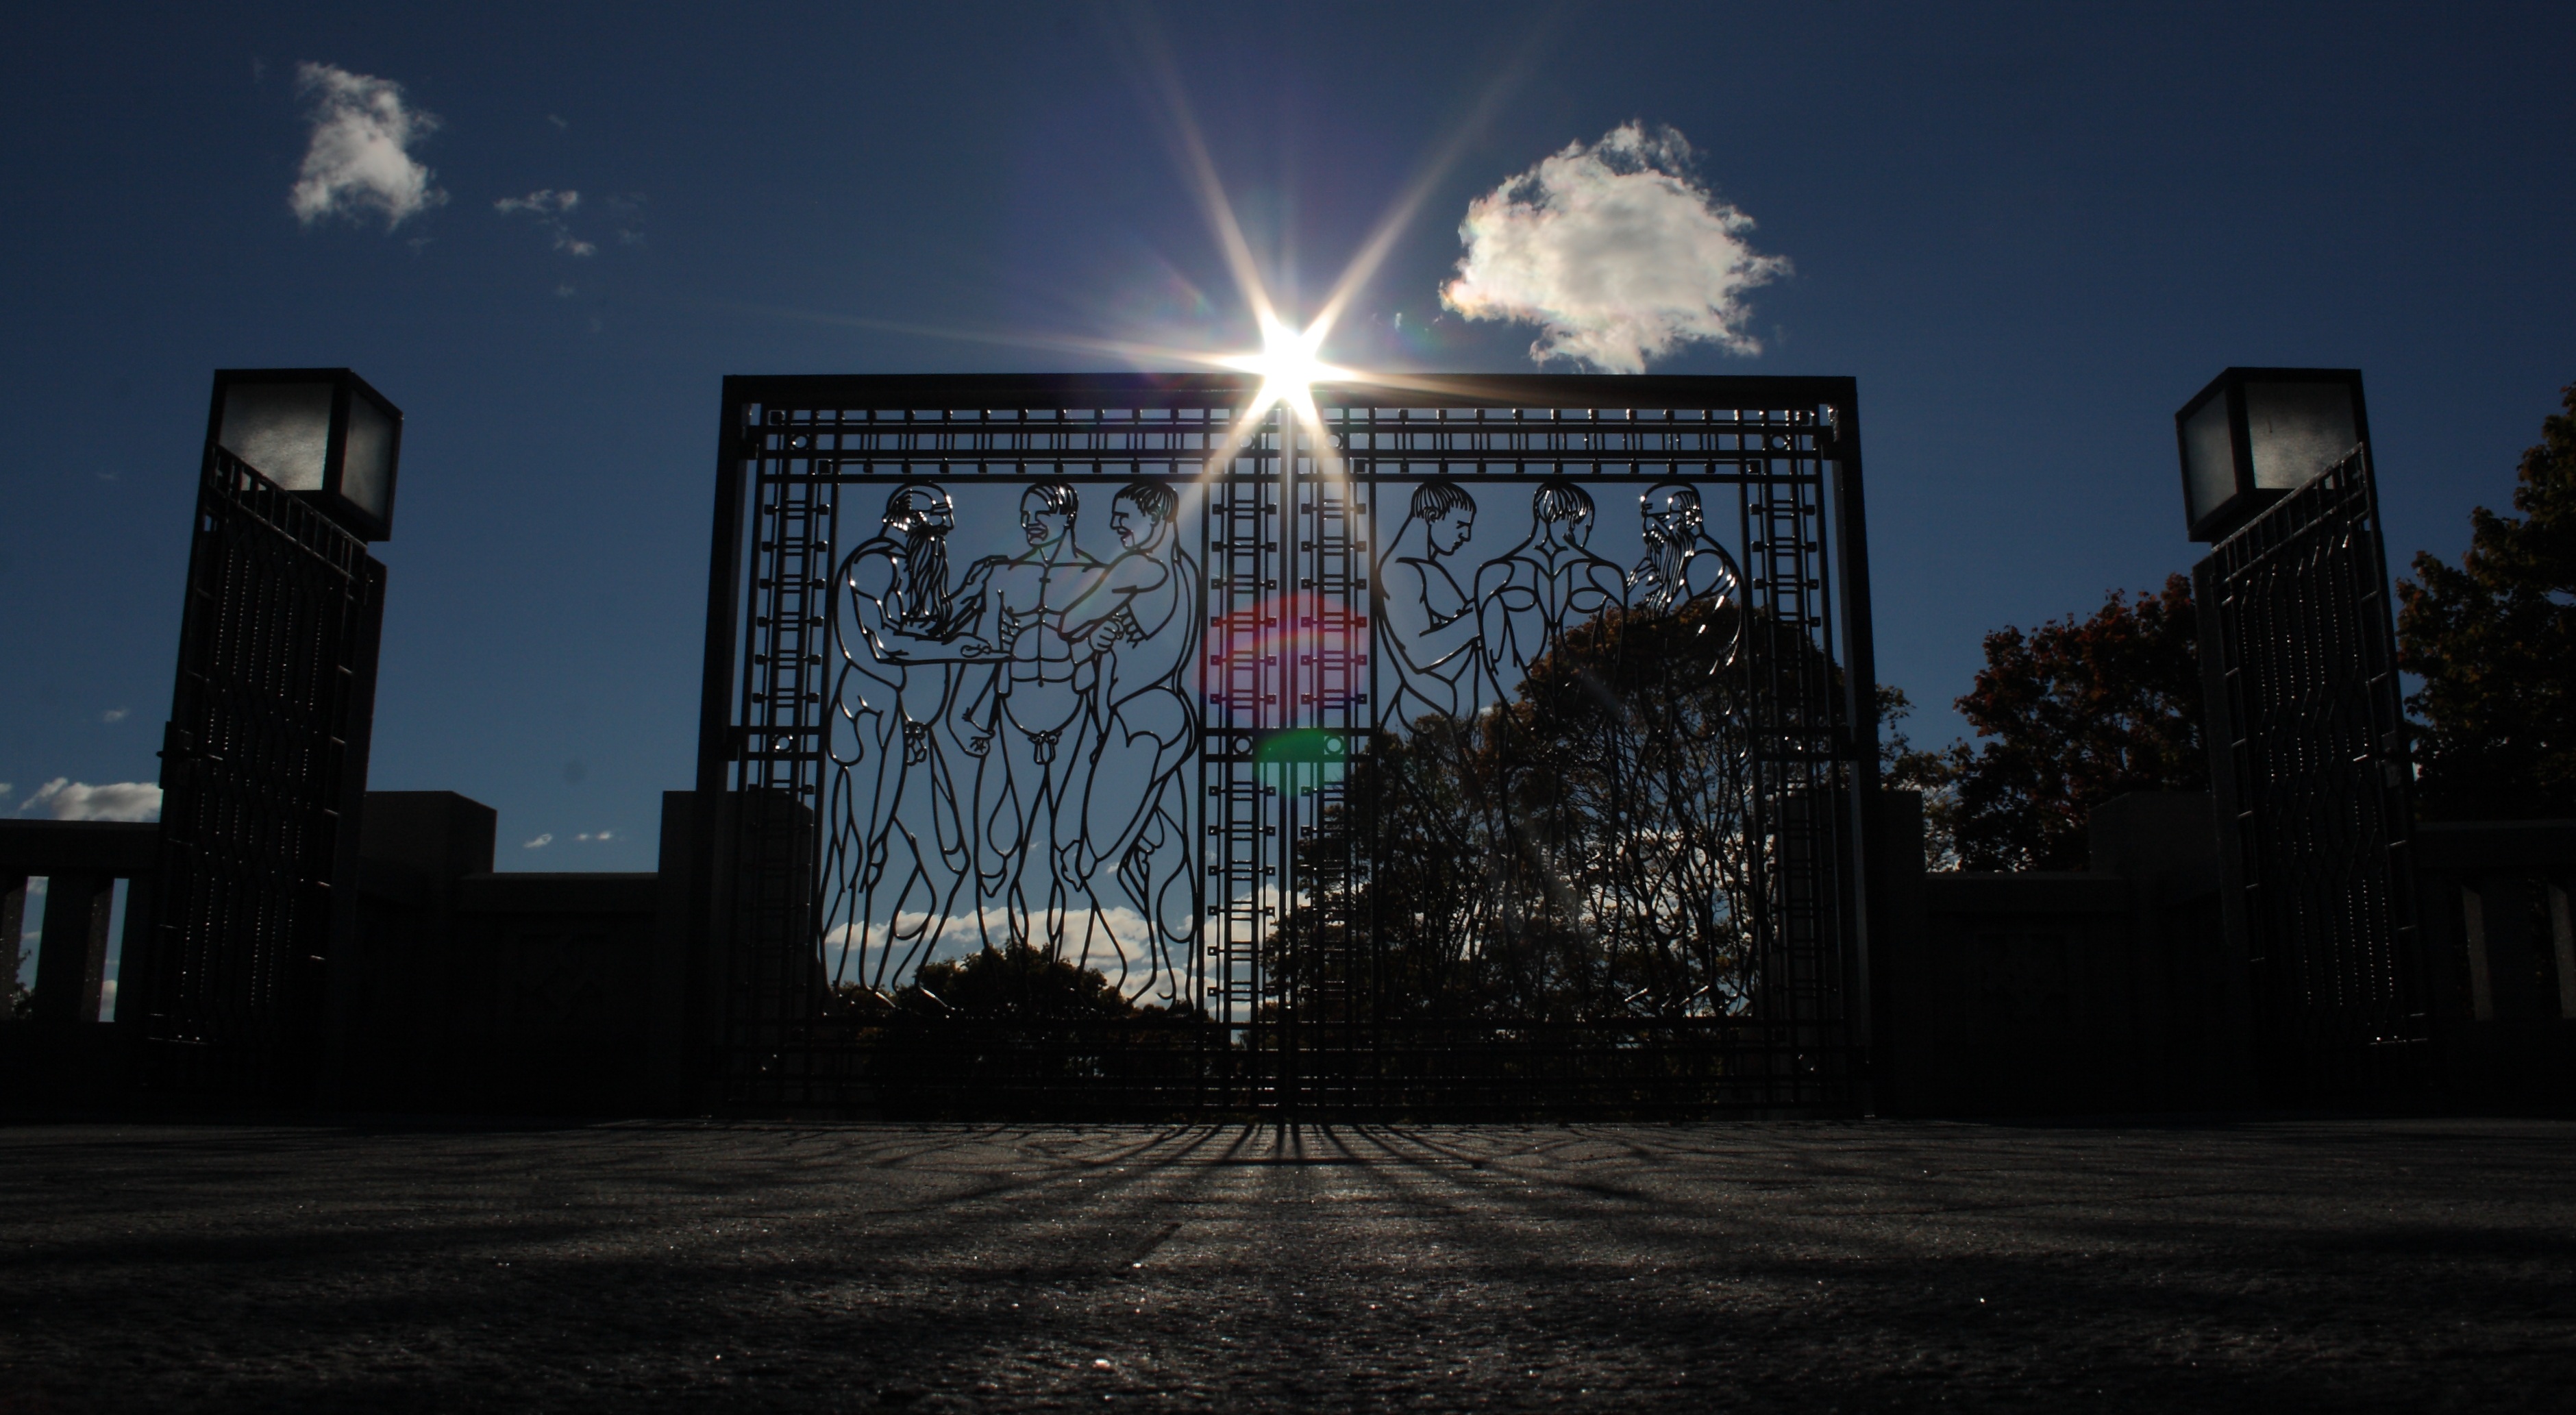
light, sky, skyline, night, cityscape, dusk, evening, reflection, park, landmark, darkness, lighting, sculpture, shadows, silhouettes, shape, norway, oslo, vigeland park, urban area, atmosphere of earth